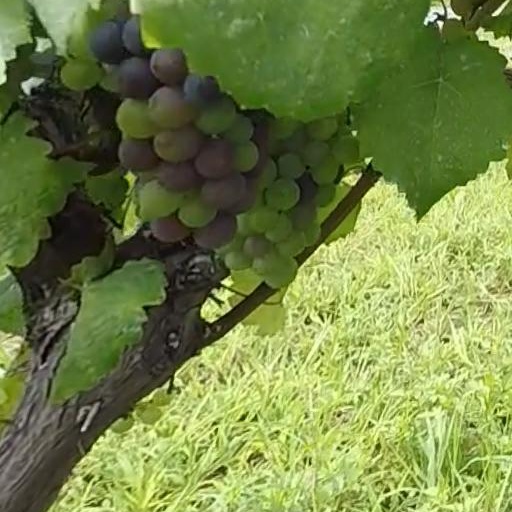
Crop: grape